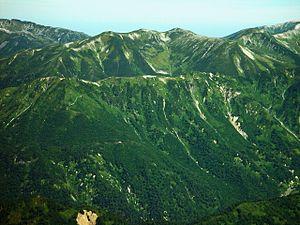
Le mont Yumiori est une montagne située sur le territoire de la ville de Takayama dans la préfecture de Gifu au Japon. Culminant à 2 592 m d'altitude elle fait partie des monts Hida.